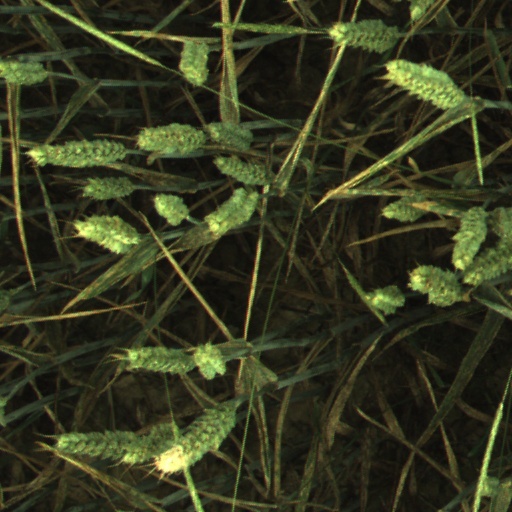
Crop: wheat